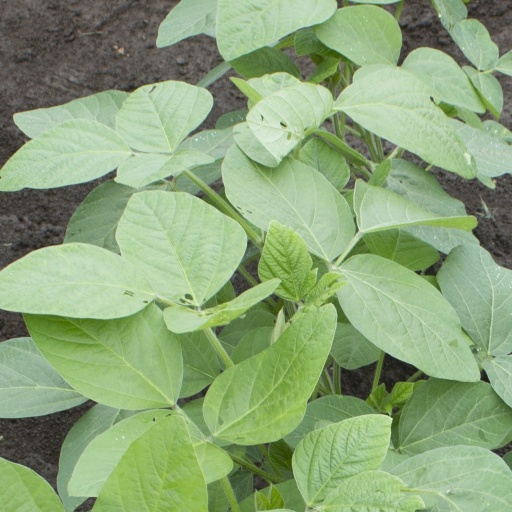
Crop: soybean